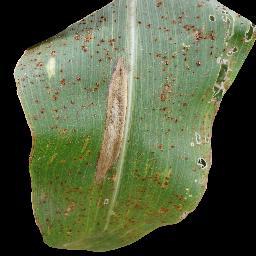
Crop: corn
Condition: (maize)_common_rust